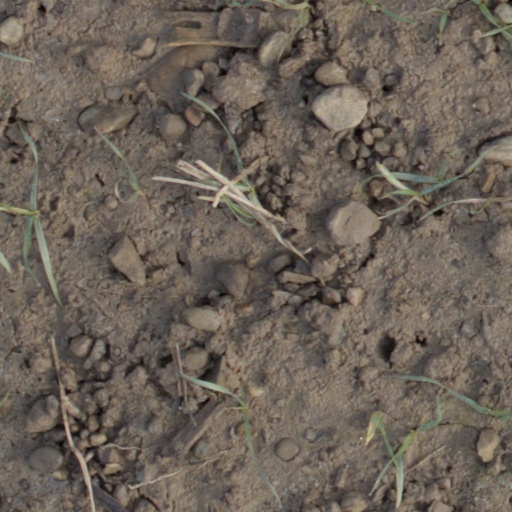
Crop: wheat